Christmas tree

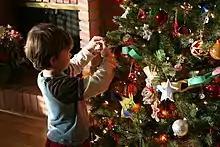
Adding decorations to tree

The tradition was introduced to North America in the winter of 1781 by Hessian soldiers stationed in the Province of Québec (1763–1791) to garrison the colony against American attack. General Friedrich Adolf Riedesel and his wife, the Baroness von Riedesel, held a Christmas party for the officers at Sorel, Quebec, delighting their guests with a fir tree decorated with candles and fruits.